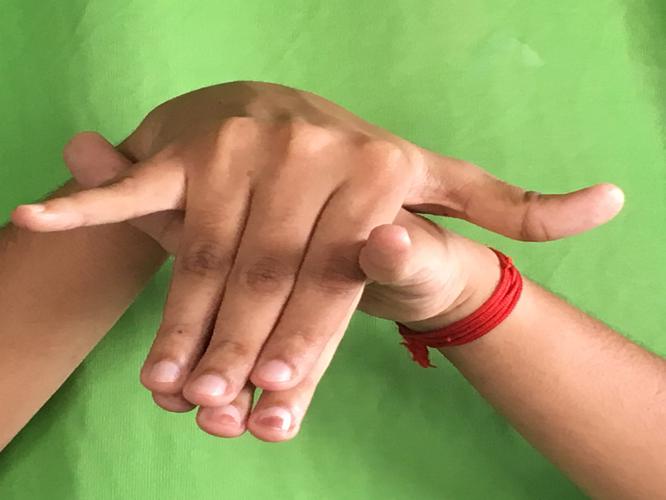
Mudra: Varaha
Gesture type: double_hand